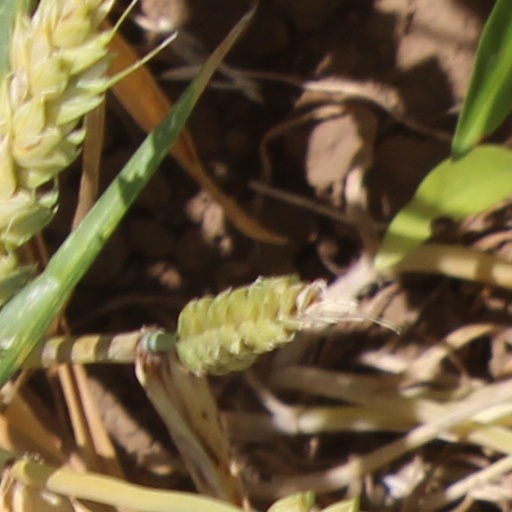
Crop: wheat